William L. Gertz

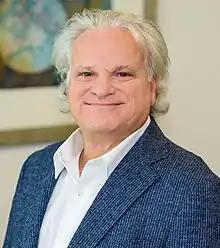
Bill Gertz

William L. Gertz (born October 10, 1952) is the Chairman, President and CEO of the American Institute For Foreign Study (AIFS), a cultural exchange and educational travel company with 10 global locations, headquartered in Stamford, CT.